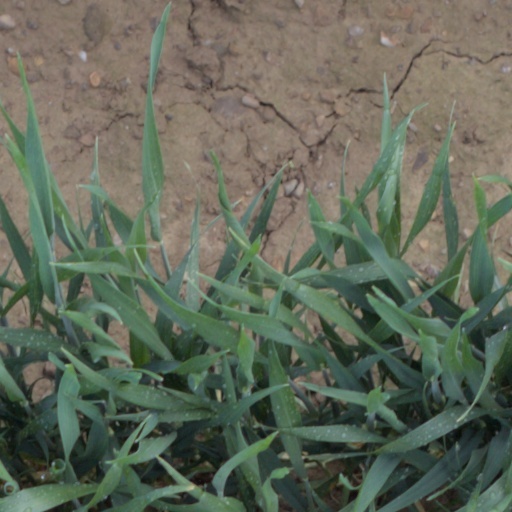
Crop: wheat